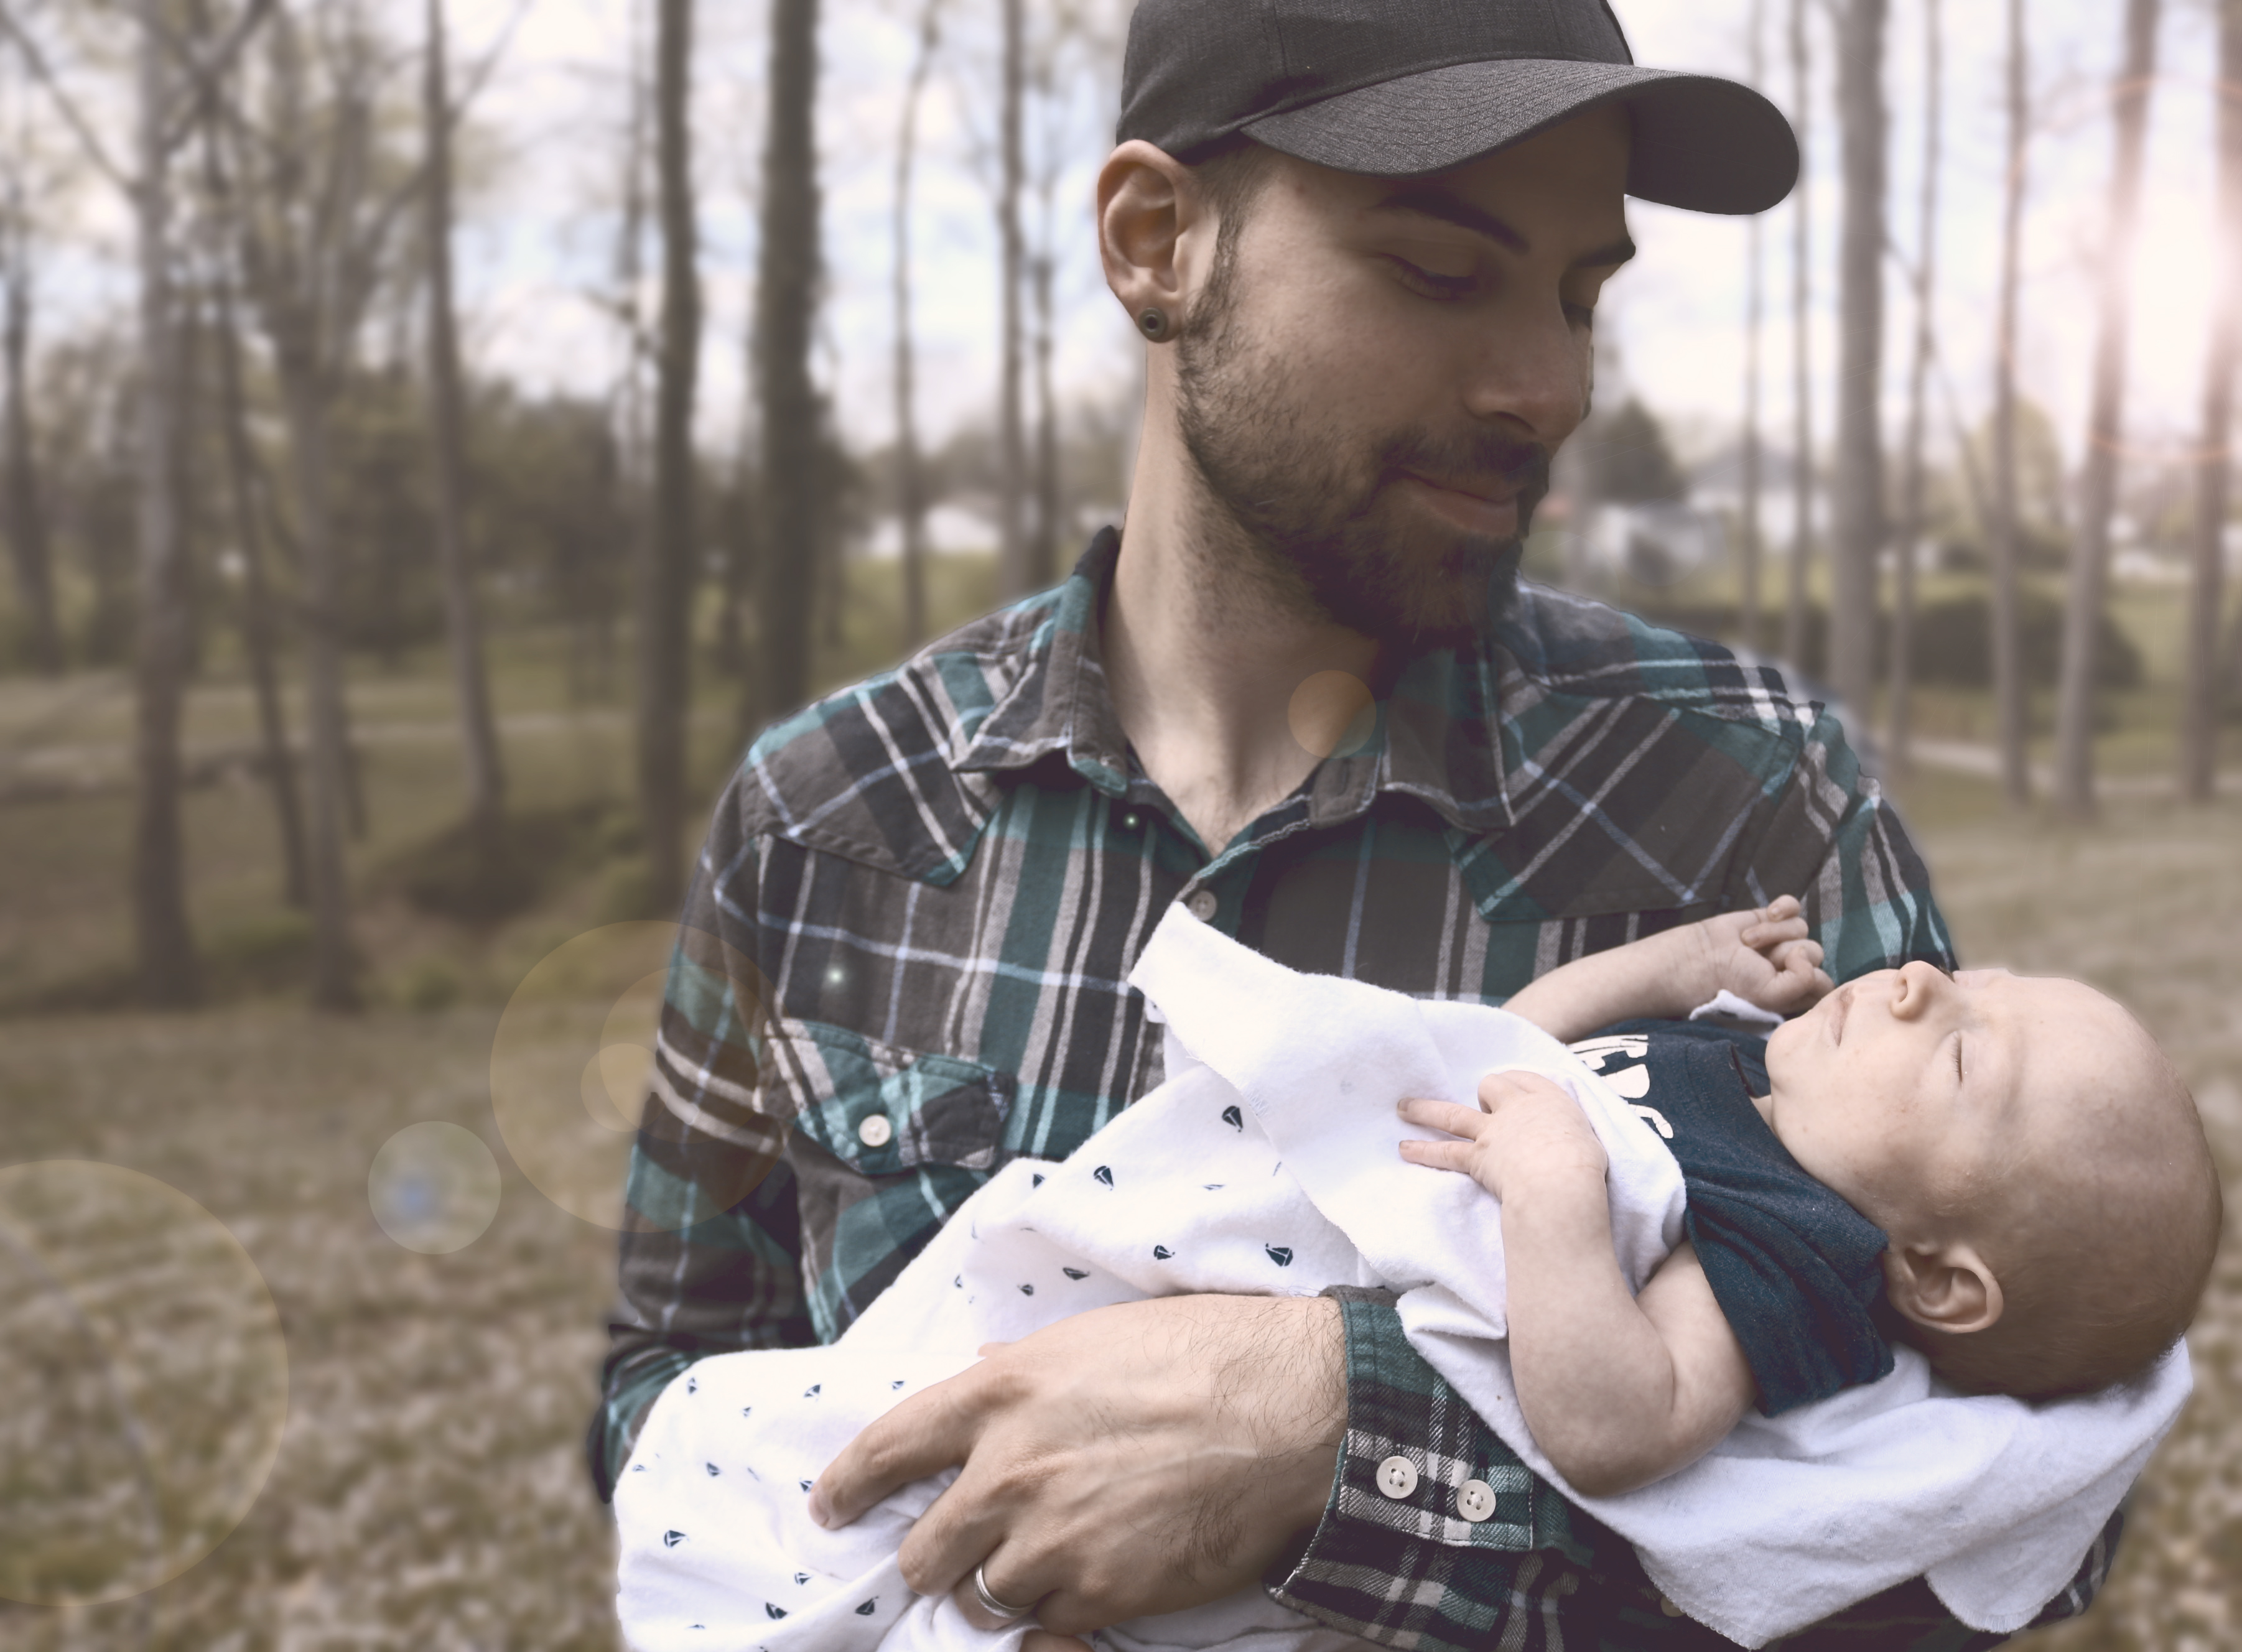
man, person, boy, guy, love, father, baby, parent, son, trees, infant, full beard